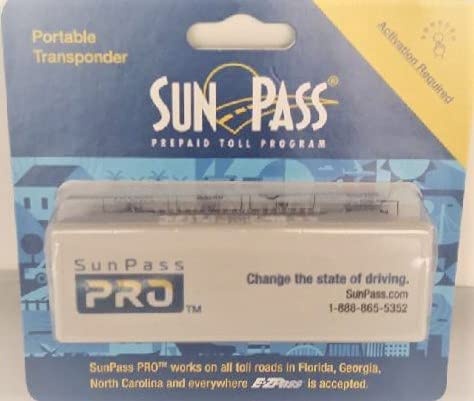
Sunpass Sun Pass Transponder Portable Prepaid Toll Program for Florida Only
Sunpass Sun Pass Transponder Portable Prepaid Toll Program for Florida Only How SunPass Works The transponder, once attached to the inside of your windshield, transmits a radio signal to sensors mounted in the SunPass toll lanes. As you drive through the SunPass lanes, the proper toll amount is deducted from your Prepaid Account. Product Features Multiple Outlet Wall Plug: 12 AC outlets with 1680J Surge protector wall mount, 15A Current Limit switch, Safety ground indicator Light, surge protection indicator light, 2 hanging hole for all types of Standard Electrical Outlets
Brand: Sunpass
Category: Electronics > Toll Collection Devices